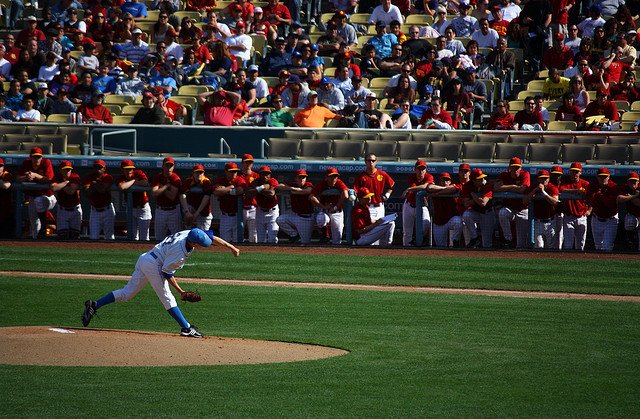
một cầu thủ ném bóng đang thực hiện động tác ném bóng